Otokar Cobra

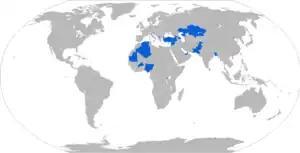
Map of Otokar Cobra I operators, in blue

In the 2008 South Ossetia war, Cobra vehicles equipped with 12.7 mm NSV machine guns and 40 mm automatic grenade launchers were used by the special forces of the Georgian Ministry of Internal Affairs during their assault on the city in the Battle of Tskhinvali. One of the Cobras was destroyed and captured by the Russian army. Cobras were also used by Georgian UN forces in the Central African Republic.